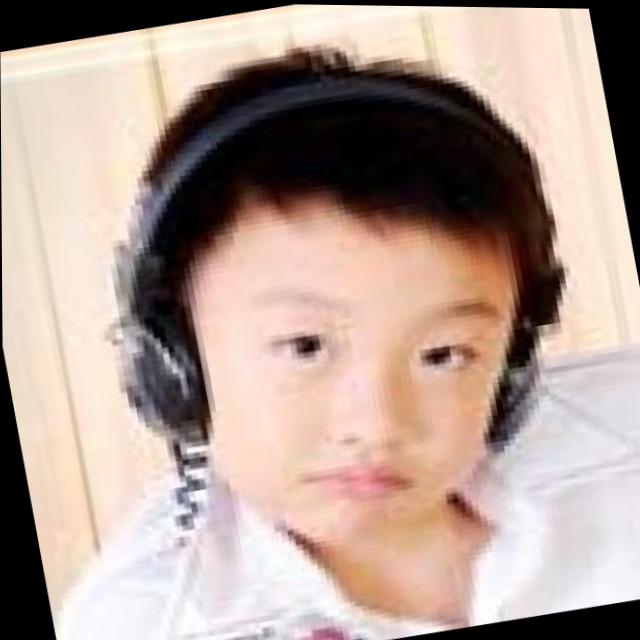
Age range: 0-12